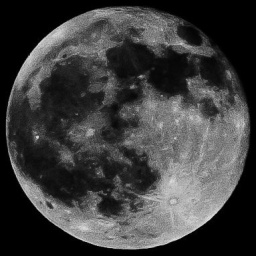
The moon from my window in Denmark on the 21st of December in -10 degrees and clear sky!